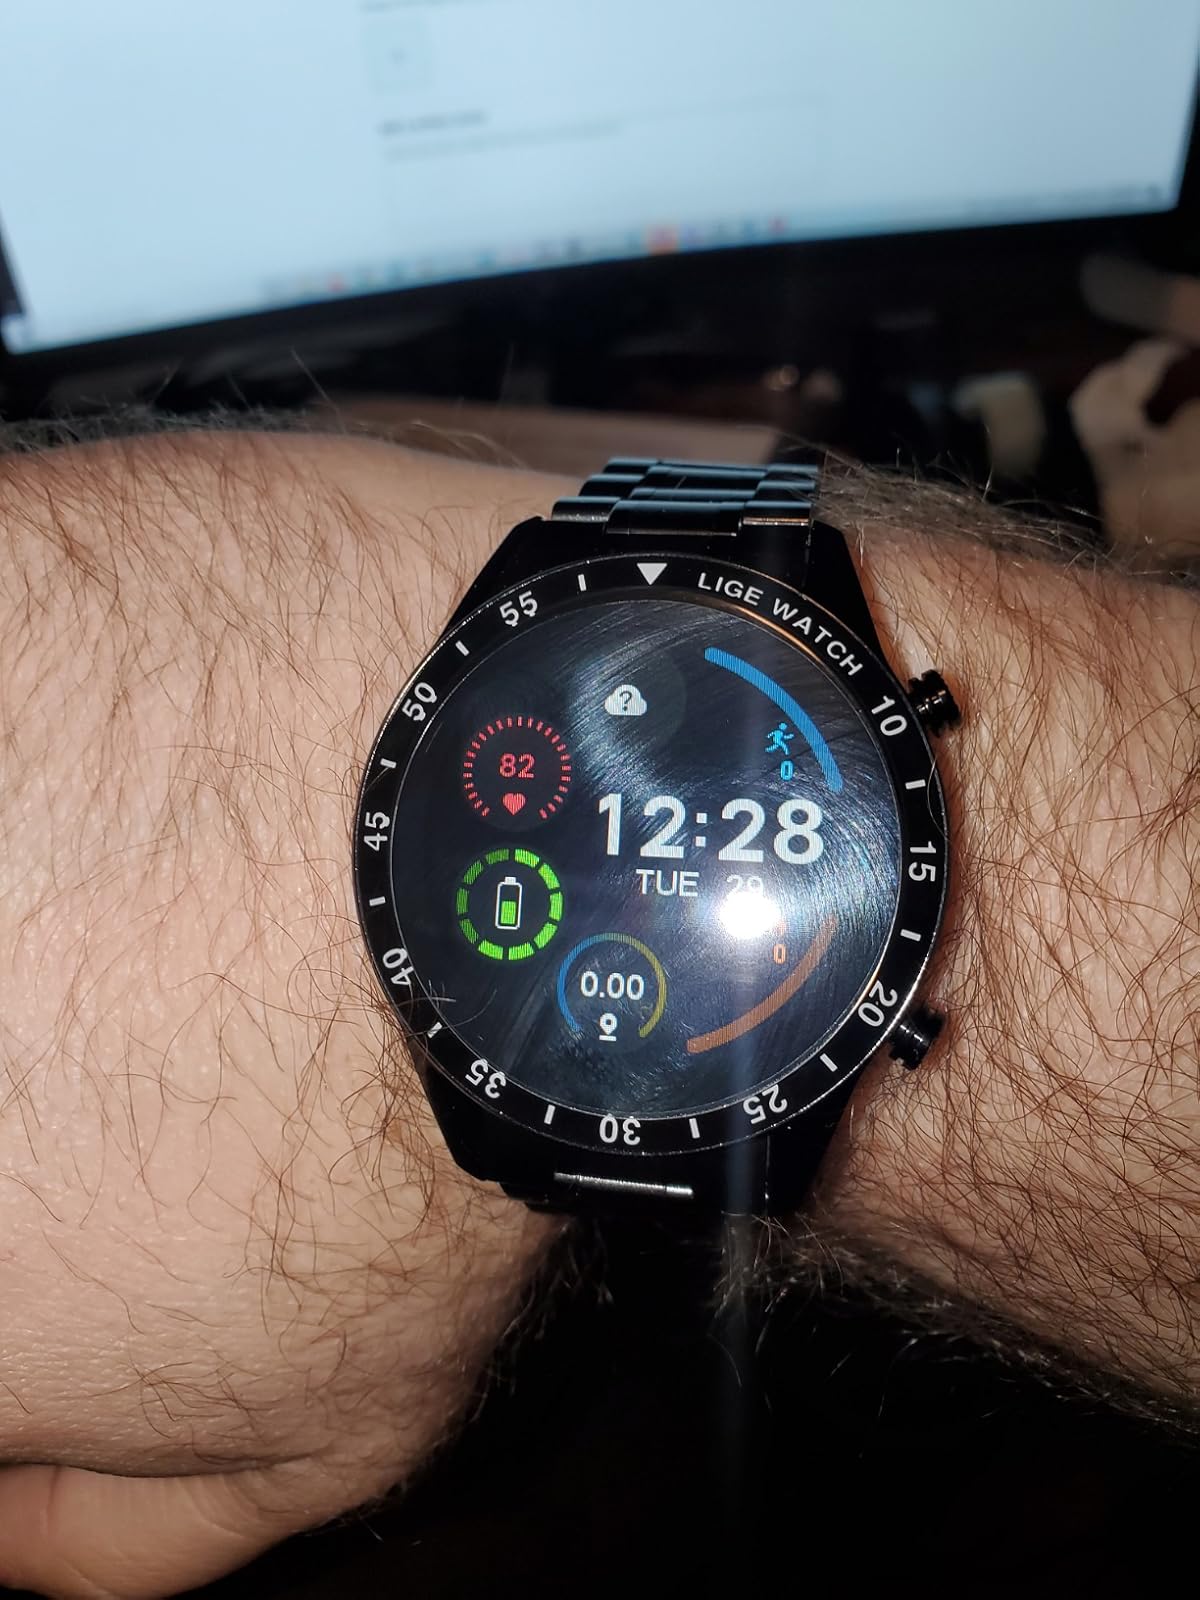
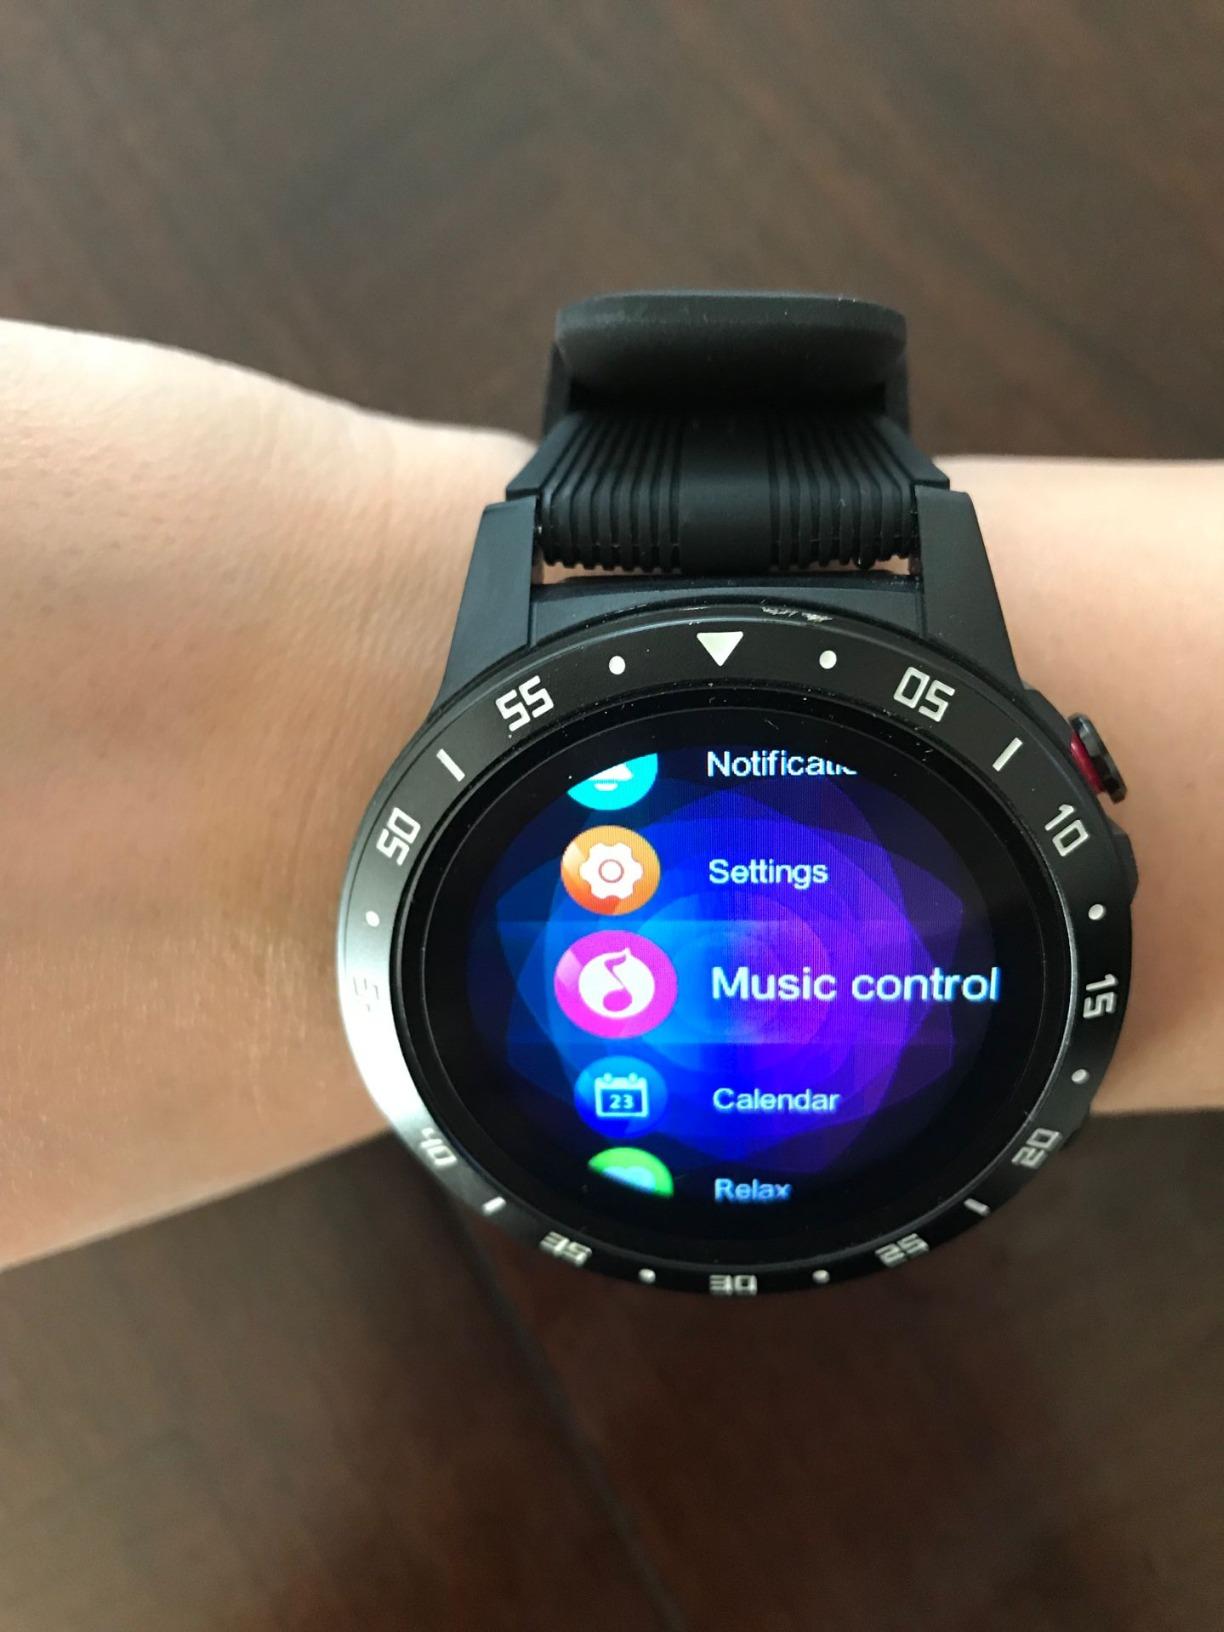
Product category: smartwatch
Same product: no